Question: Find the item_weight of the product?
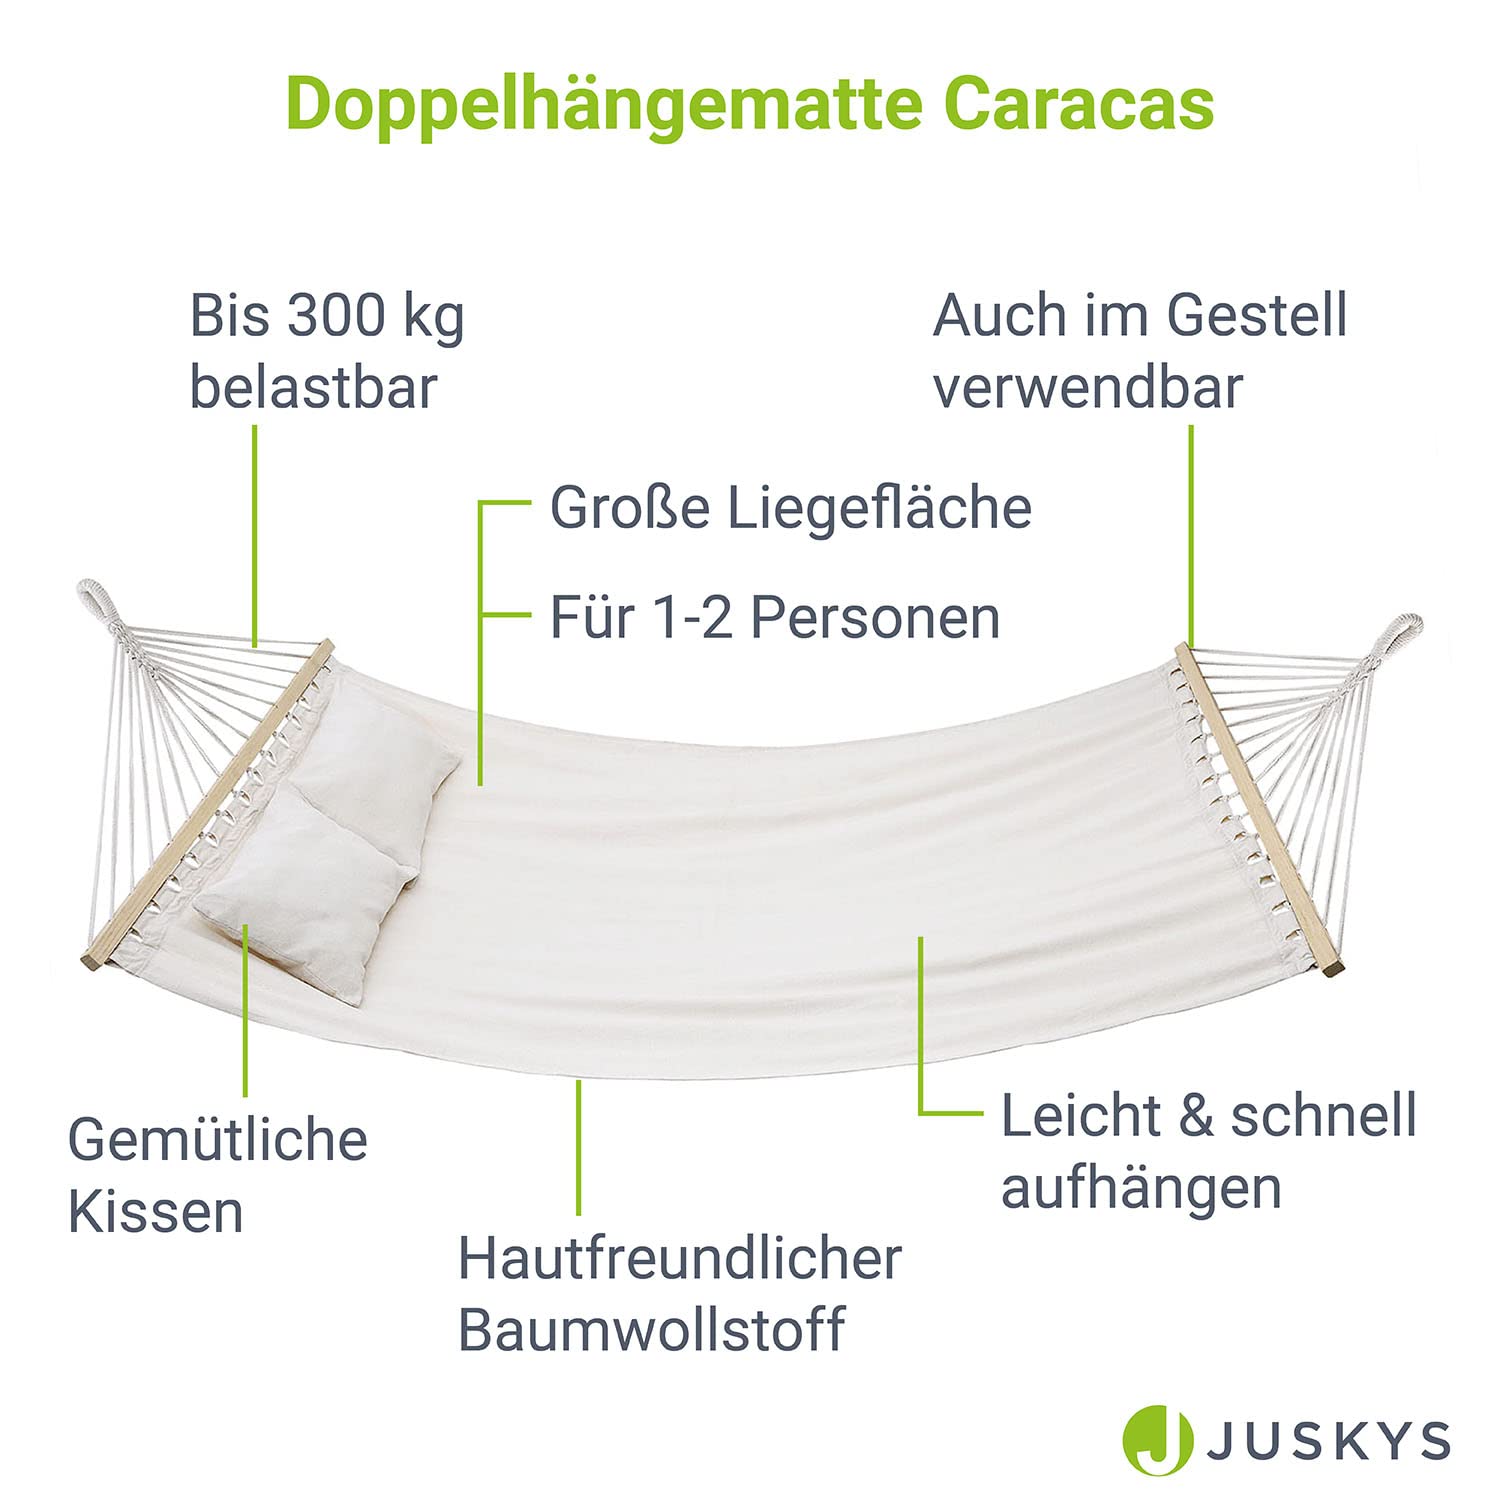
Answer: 300.0 kilogram